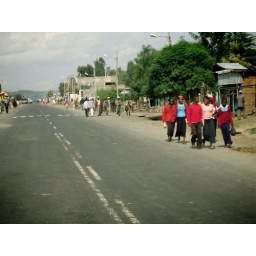
Children in uniforms walking home from school.